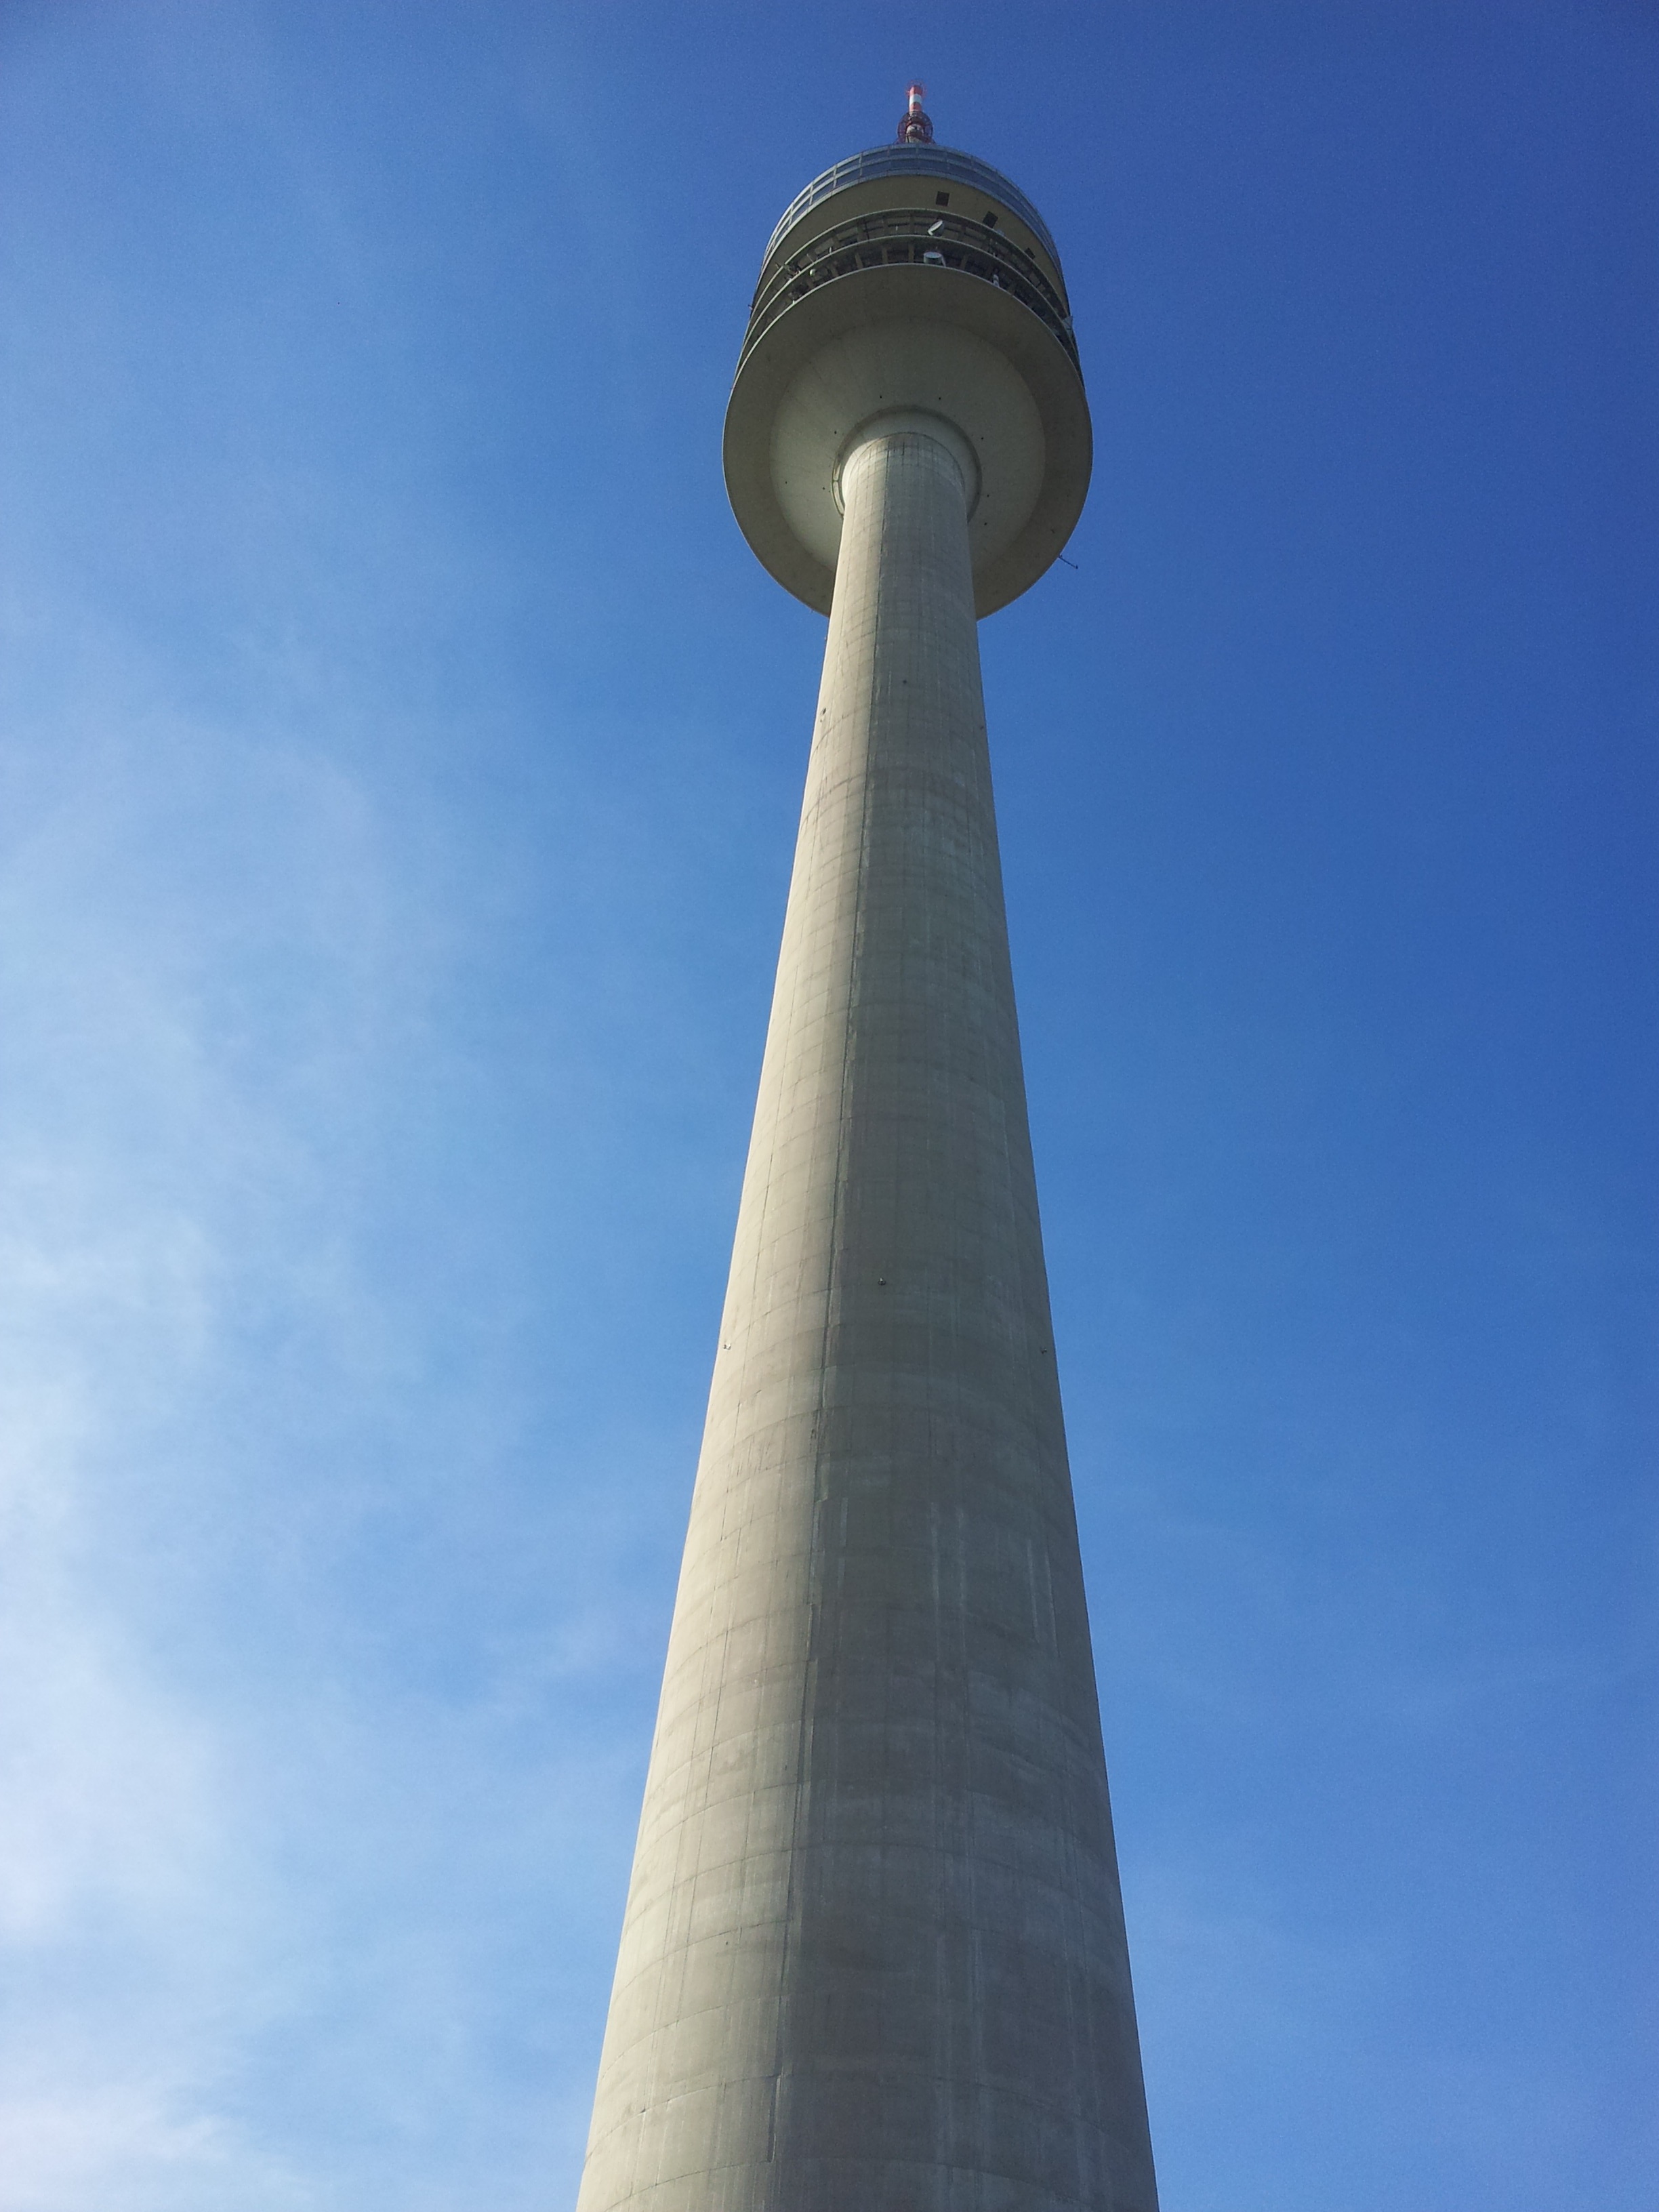
structure, sky, monument, tower, landmark, blue, munich, olympia tower, observation tower, olympic park, control tower